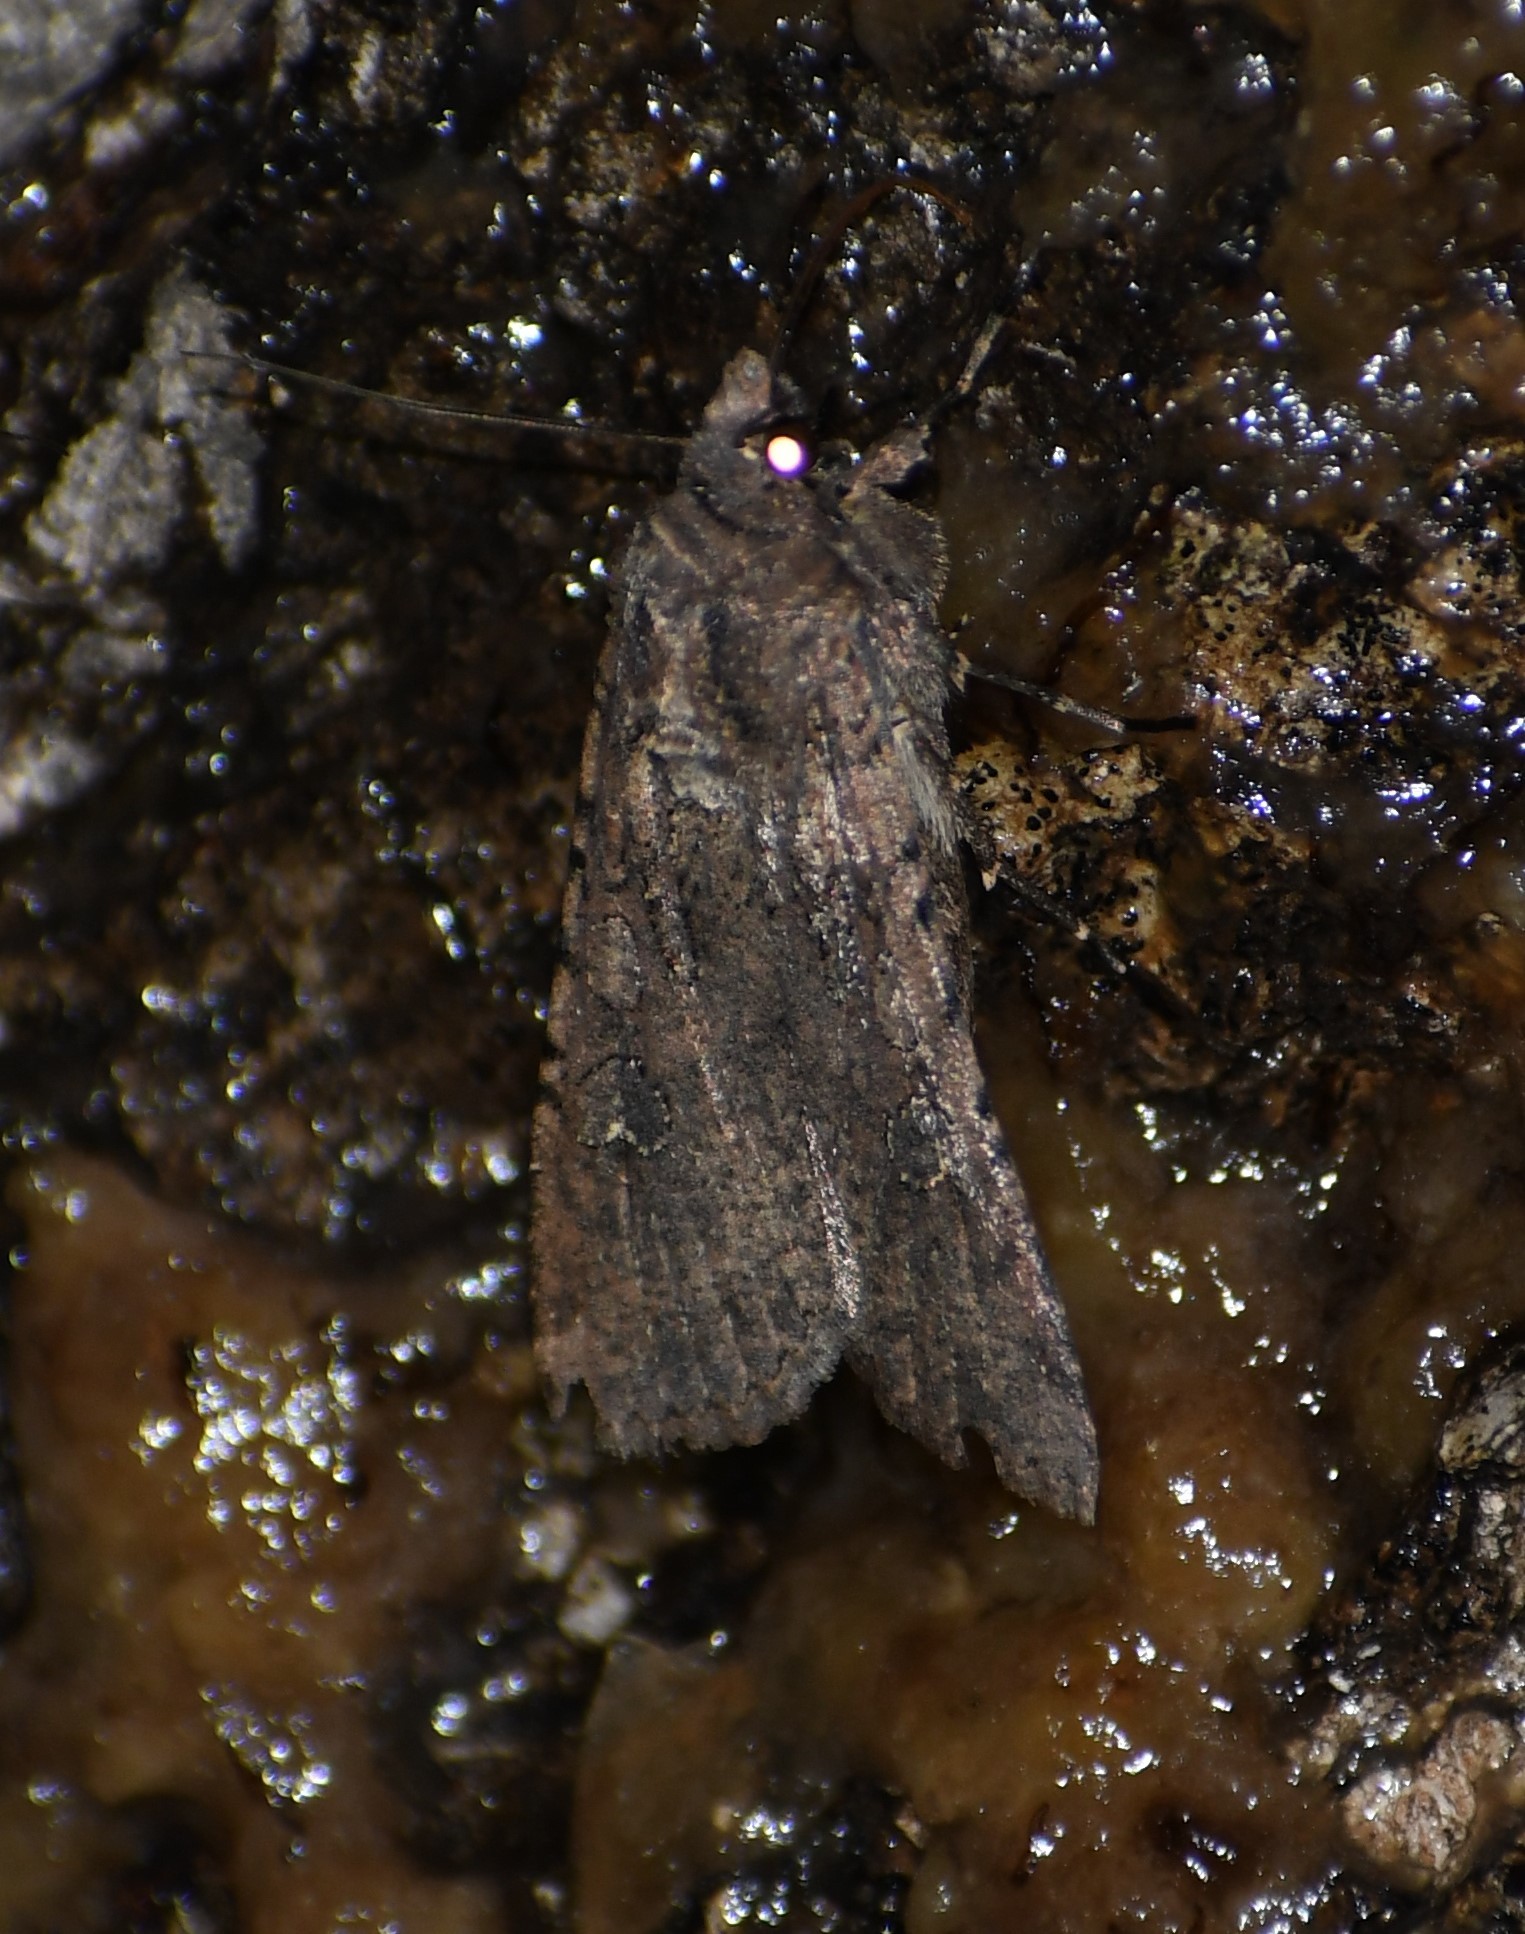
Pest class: cutworms